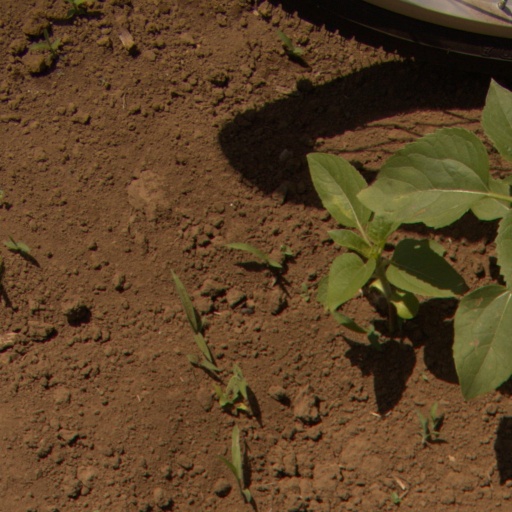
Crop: Jerusalem artichoke